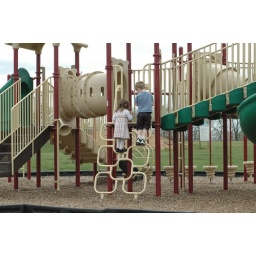
I can climb the jungle gym in a dress just like any boy